Motorola Minitor

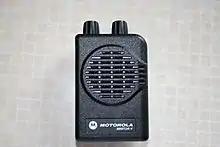
Front view of the Minitor V pager.

The Motorola Minitor is a portable, analog, receive only, voice pager typically carried by civil defense organizations such as fire, rescue, and EMS personnel (both volunteer and career) to alert of emergencies. The Minitor, slightly smaller than a pack of cigarettes, is carried on a person and usually left in selective call mode. When the unit is activated, the pager sounds a tone alert, followed by an announcement from a dispatcher alerting the user of a situation. After activation, the pager remains in monitor mode much like a scanner, and monitors transmissions on that channel until the unit is reset back into selective call mode either manually, or automatically after a set period of time, depending on programming.